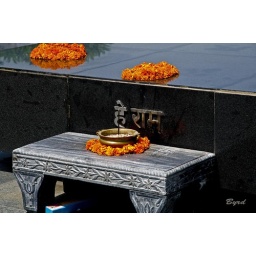
An incense stick has been lit and glows in the sand bowl. A box of fresh sticks lies beneath.